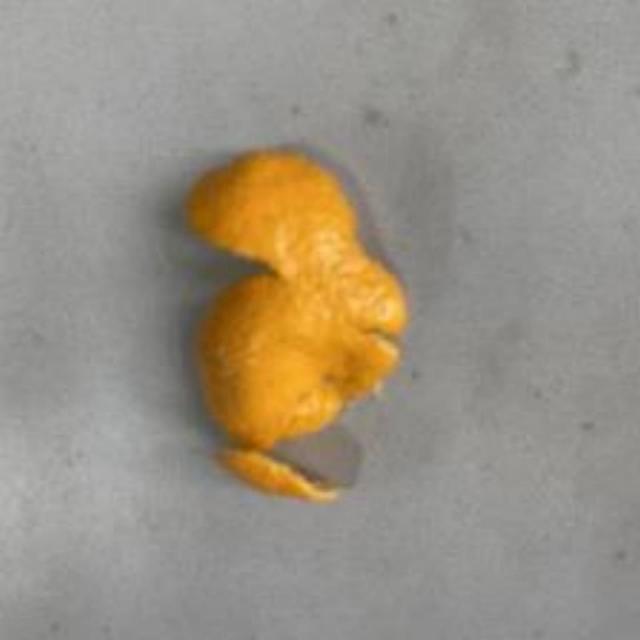
Label: peels